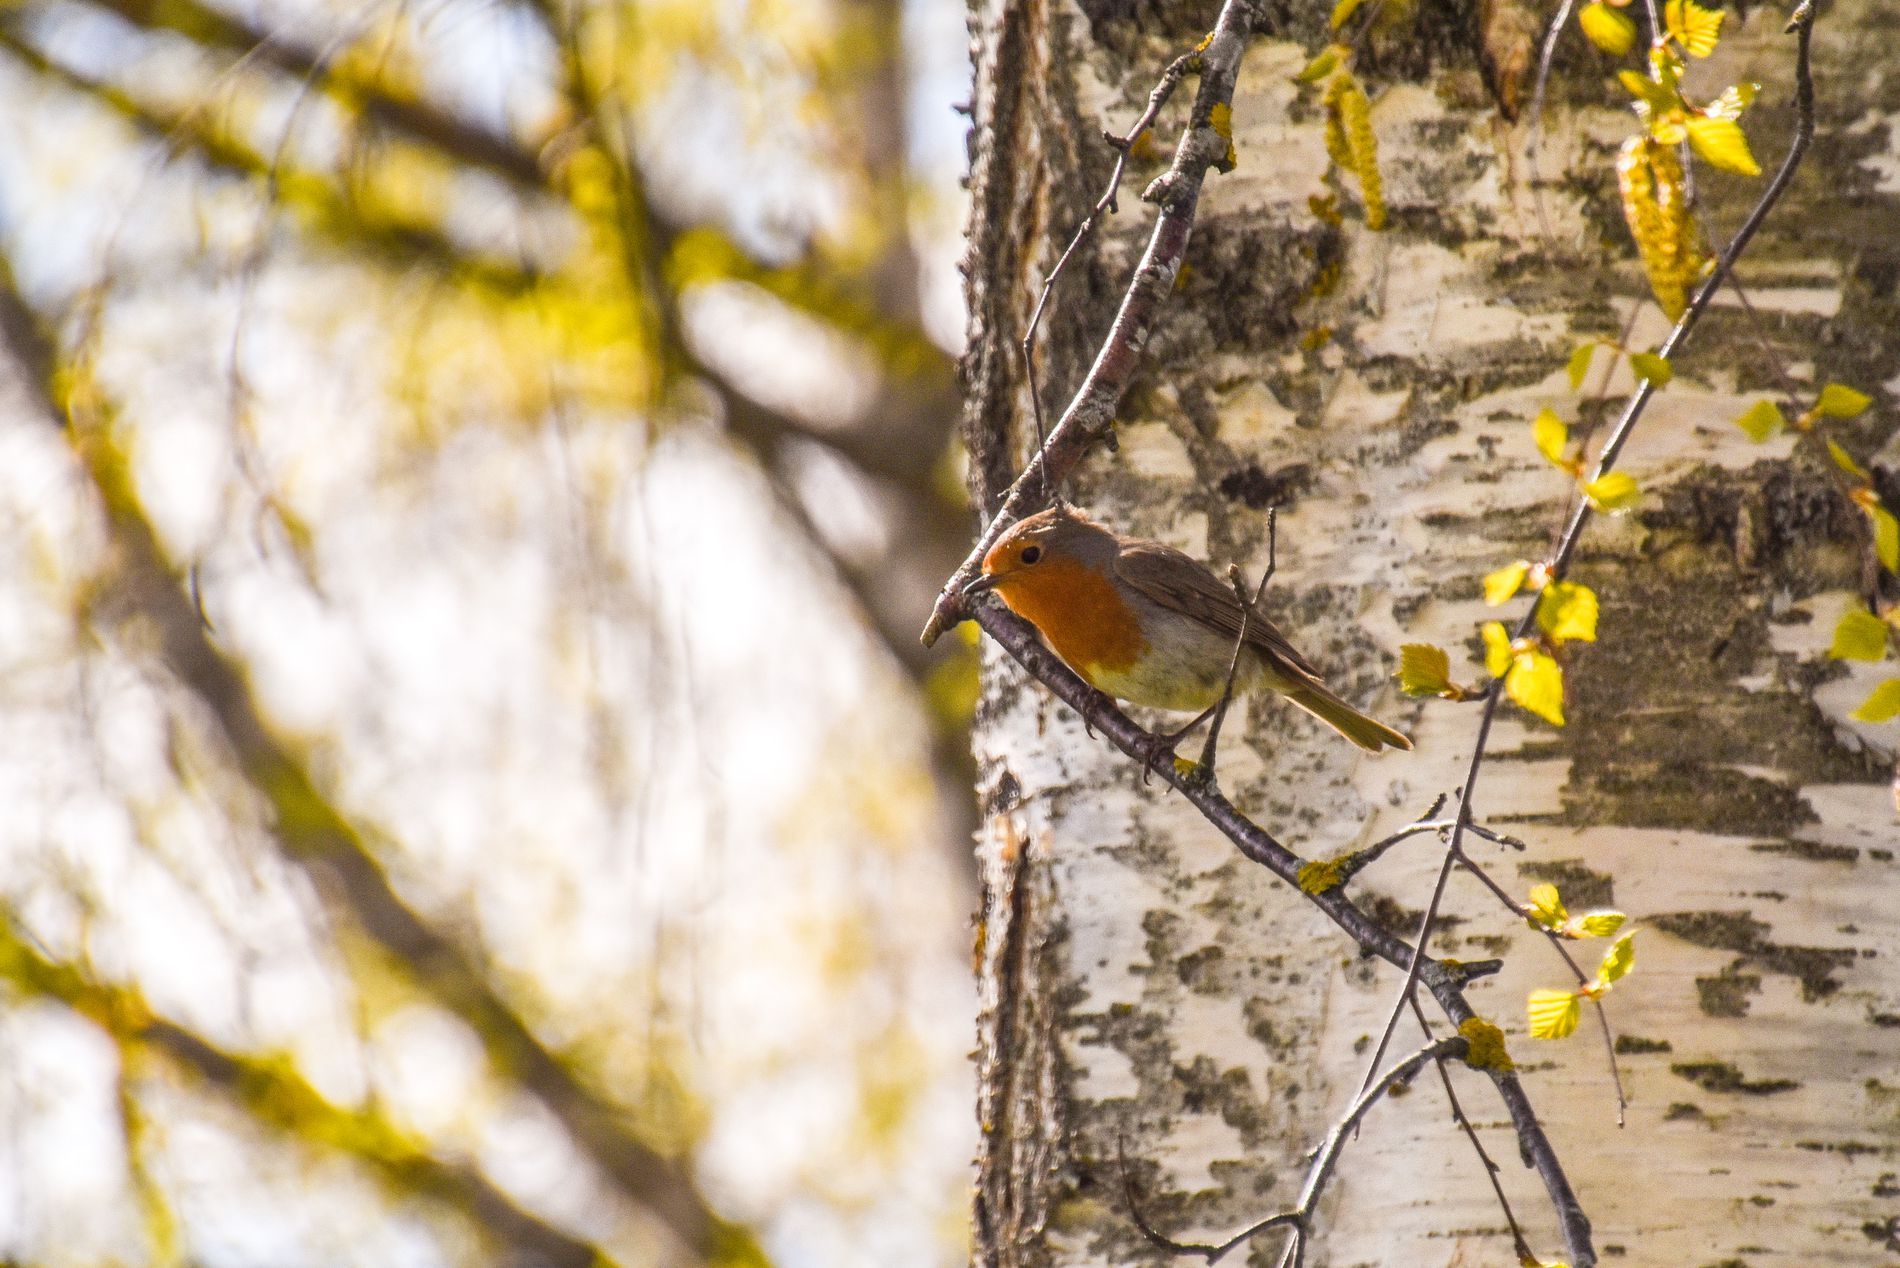
perched robin.
A small robin with a reddish chest is perched on a thin branch next to a birch tree. The white bark is marked with dark patches, and fresh green leaves are starting to bud. Behind it the background is soft and blurred with hints of sunlit trees adding to the calm feel of a spring day.
The photo is taken at eye level showing a calm scene with soft daylight. The robin and birch tree pop gently against the blurry, sunlit background. Everything feels quiet and light, with soft colors and bit of warmth that gives the scene a relaxed mood.
Labels: Plant, Tree, Animal, Bird, Finch, Tree Trunk, Robin, Arrow, Weapon, Wren, Jay, Birch, Blurred Background, Branches, Leaves, birch tree
Camera: NIKON CORPORATION NIKON D3500
Lens: 18.0-270.0 mm f/3.5-6.3
Aperture: F8
Exposure: 1/400 sec
ISO: 200
Focal length: 270.0 mm